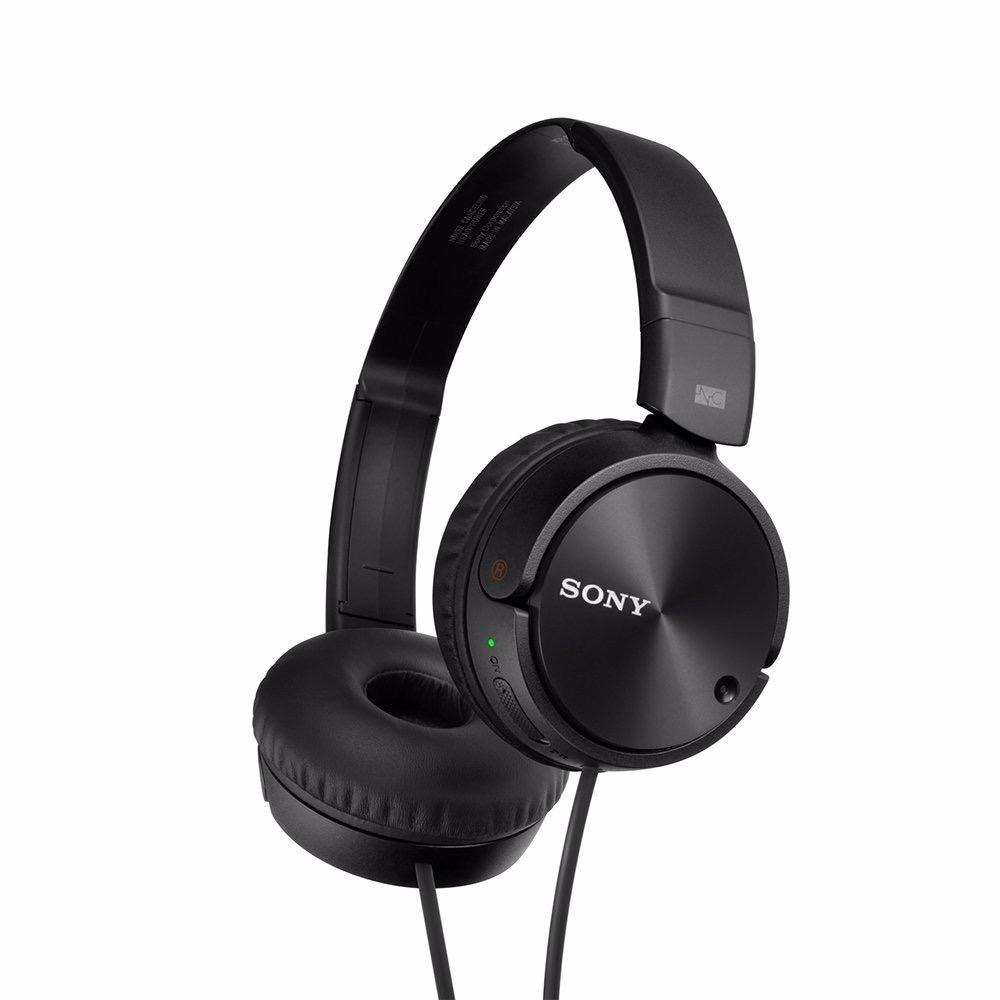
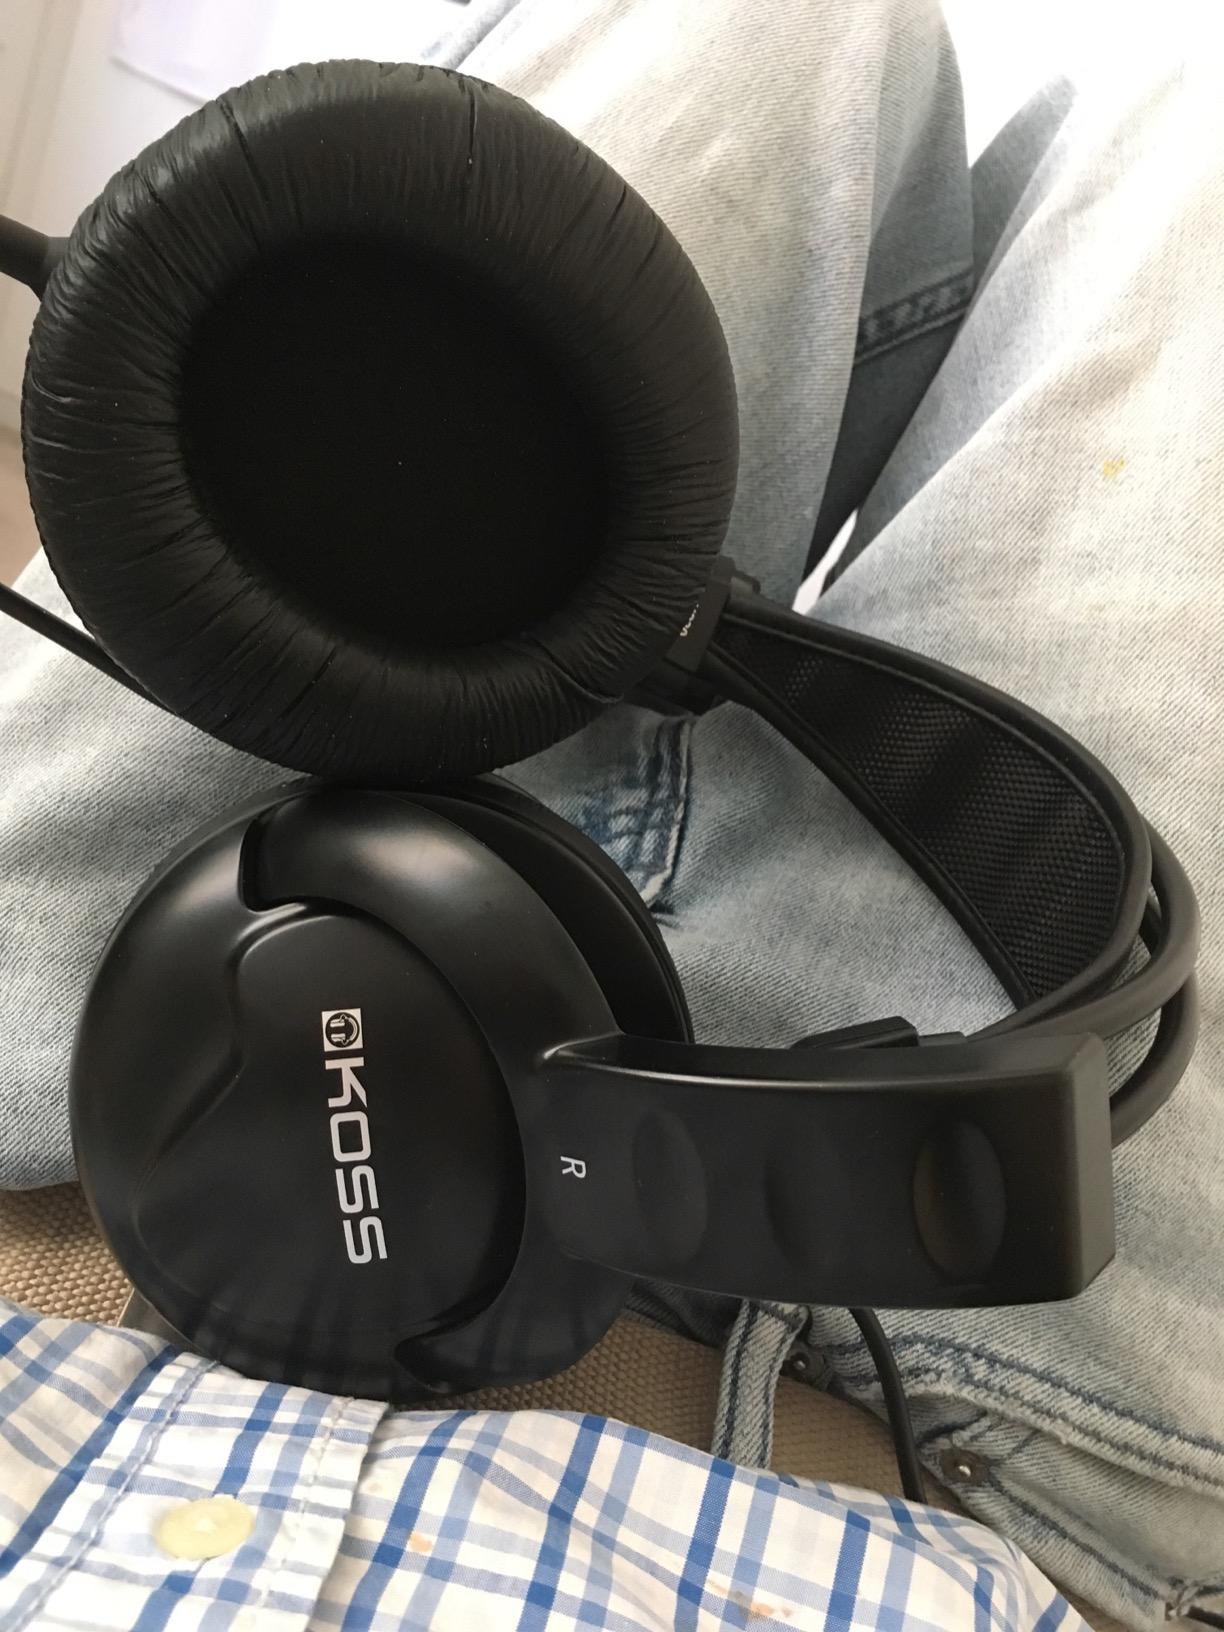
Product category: headphones
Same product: no